Princess Cecilia of Sweden

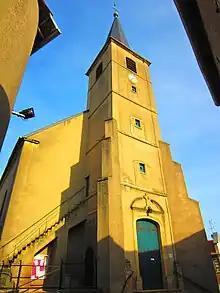
Church of Saint Nicholas in Rodemack, France, where Cecilia's remains rest.

Upon her return to Baden in 1579, Cecilia sought to take control over her dower lands and of Baden-Rodemachen from the relatives of her late consort in name of her son. Francisco de Eraso and Cecilia lived together in Baden for a time before Eraso continued on his way to Spain. During this time, she gave birth to a daughter, which caused a scandal as she had by that time been a widow for four years. The daughter, who was fathered by Eraso, was placed in the convent of Liethentahl by Edvard Fortunatus against Cecilia's will, and she was not allowed to see her again until 1622: she took the vows as an adult and is known only by her name as a nun, Charitas.